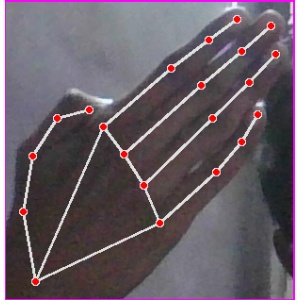
अक्षर: घ